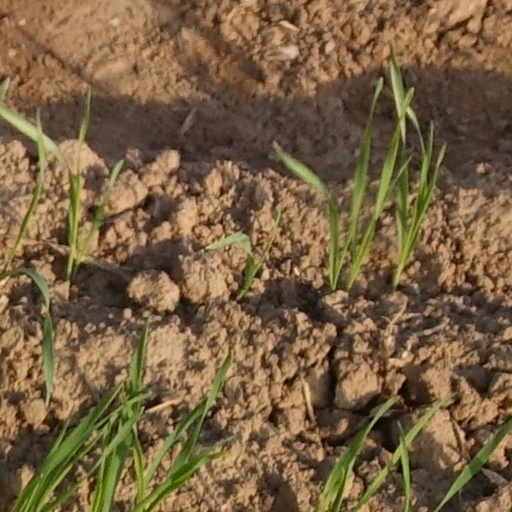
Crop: wheat